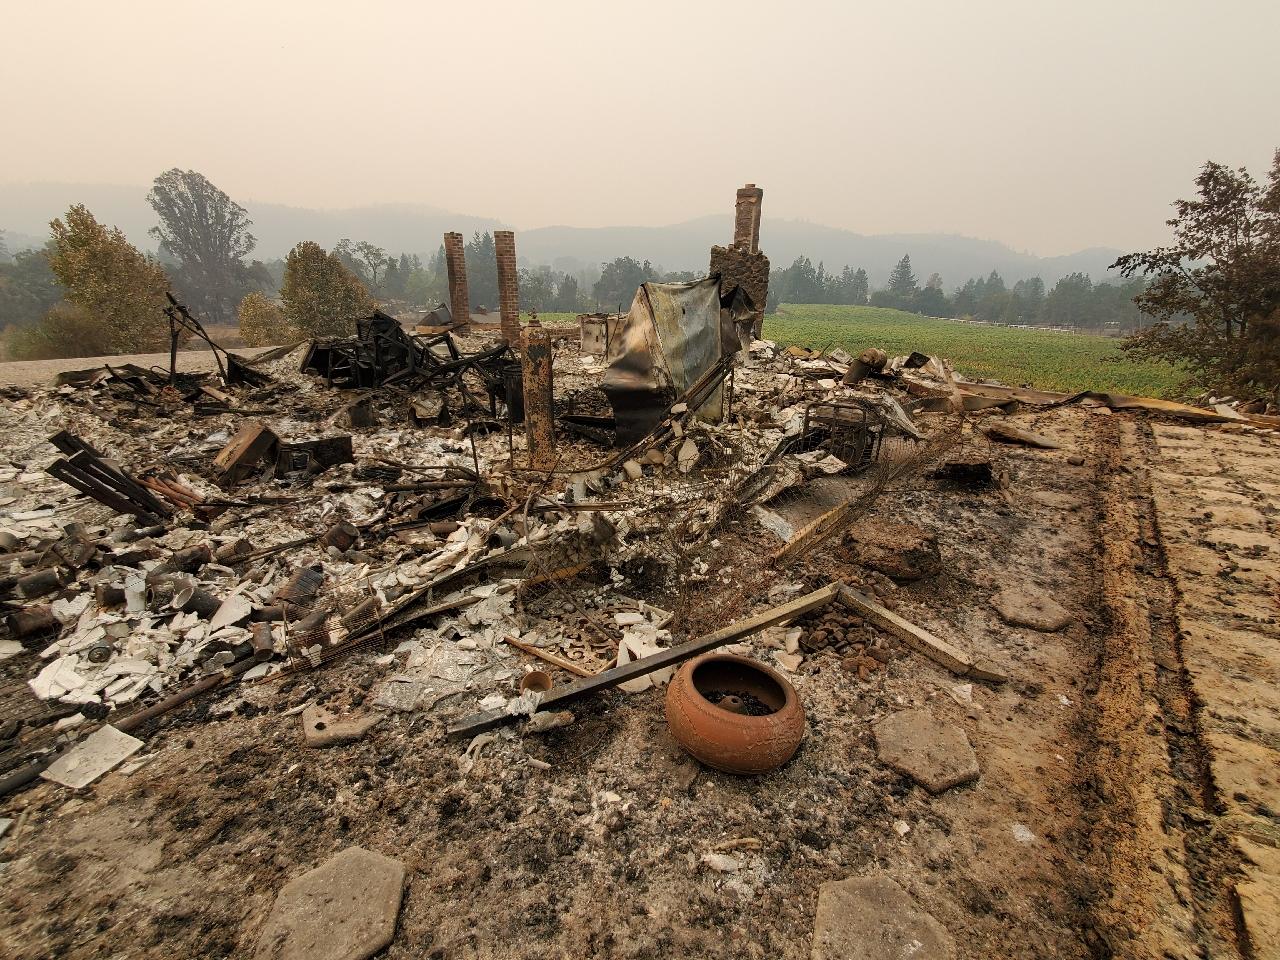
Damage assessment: destroyed